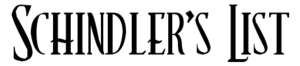
Schindlers liste (film)
Filmens logo.
Schindlers liste er en amerikansk film fra 1993, instrueret af Steven Spielberg. Filmen fortæller den delvist autentiske historie om forretningsmanden Oskar Schindler, spillet af Liam Neeson, og hvordan han reddede over 1000 jøder fra døden under 2. verdenskrig. Schindlers liste blev i 1994 nomineret til 12 Oscars og vandt syv, bl.a. Oscar for bedste film og Oscar for bedste instruktør. Den var desuden en kommerciel succes og blev rost af adskillige anmeldere.